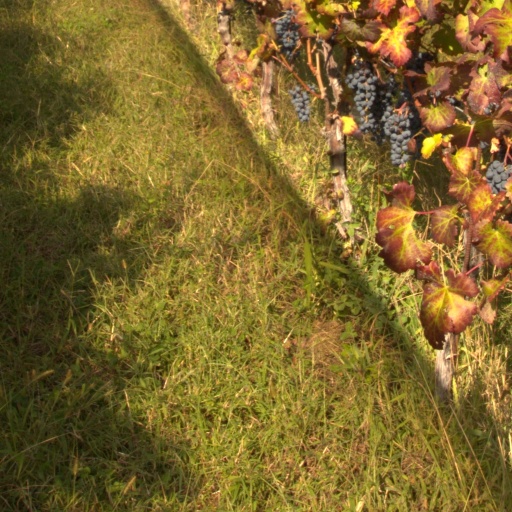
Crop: grape